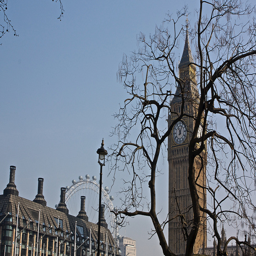
The Big Ben clock tower towering over the city of London.
A clock is on the side of a steeple structure.
A clock tower overlooks a stately building and a ferris wheel.
A clock tower is next to a barren tree.
A high building with a clock on it surrounded by tree branches.